Muted group theory

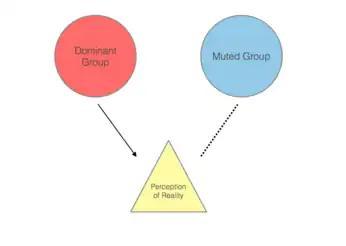
Ardener's Dominant Group vs Muted Group

British anthropologist, Edwin Ardener, fleshed out muted group theory in the field of cultural anthropology. The first formulation of MGT emerges from one of Edwin Ardener's short essays, entitled "Belief and the Problem of Women." In social anthropology, the problem of women is divided in two parts: technical and analytical. The technical problem is that although half of the population is female, ethnographers have neglected them in social anthropological studies. Ardener added that women were reportedly more difficult to access and interview, especially due to factors including "they giggle when young, snort when old, reject the question and the like."